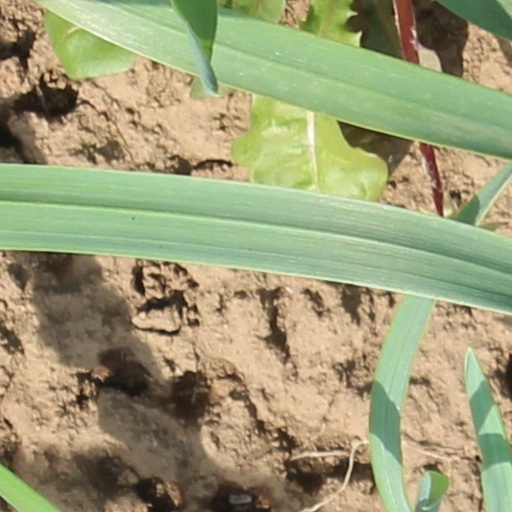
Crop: wheat